Courties

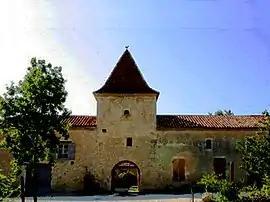
The fortified gateway in Courties

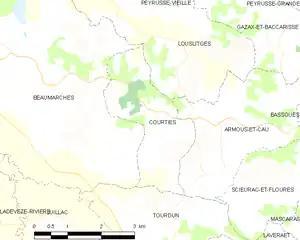
Courties and its surrounding communes

Courties is a commune in the Gers department in southwestern France. Historically and culturally, the commune is in the Pays d'Astarac, a very hilly territory in the south of Gers, with clay soil, which runs along the Lannemezan plateau.Exposed to an altered oceanic climate, it is drained by the Lys and various other small streams. Courties is a rural commune with 46 inhabitants in 2022, after experiencing a peak in population of 296 inhabitants in 1846. Its inhabitants are called Courtiers or Courtisanes.